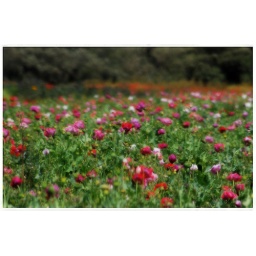
flower field in Lompoc, CA